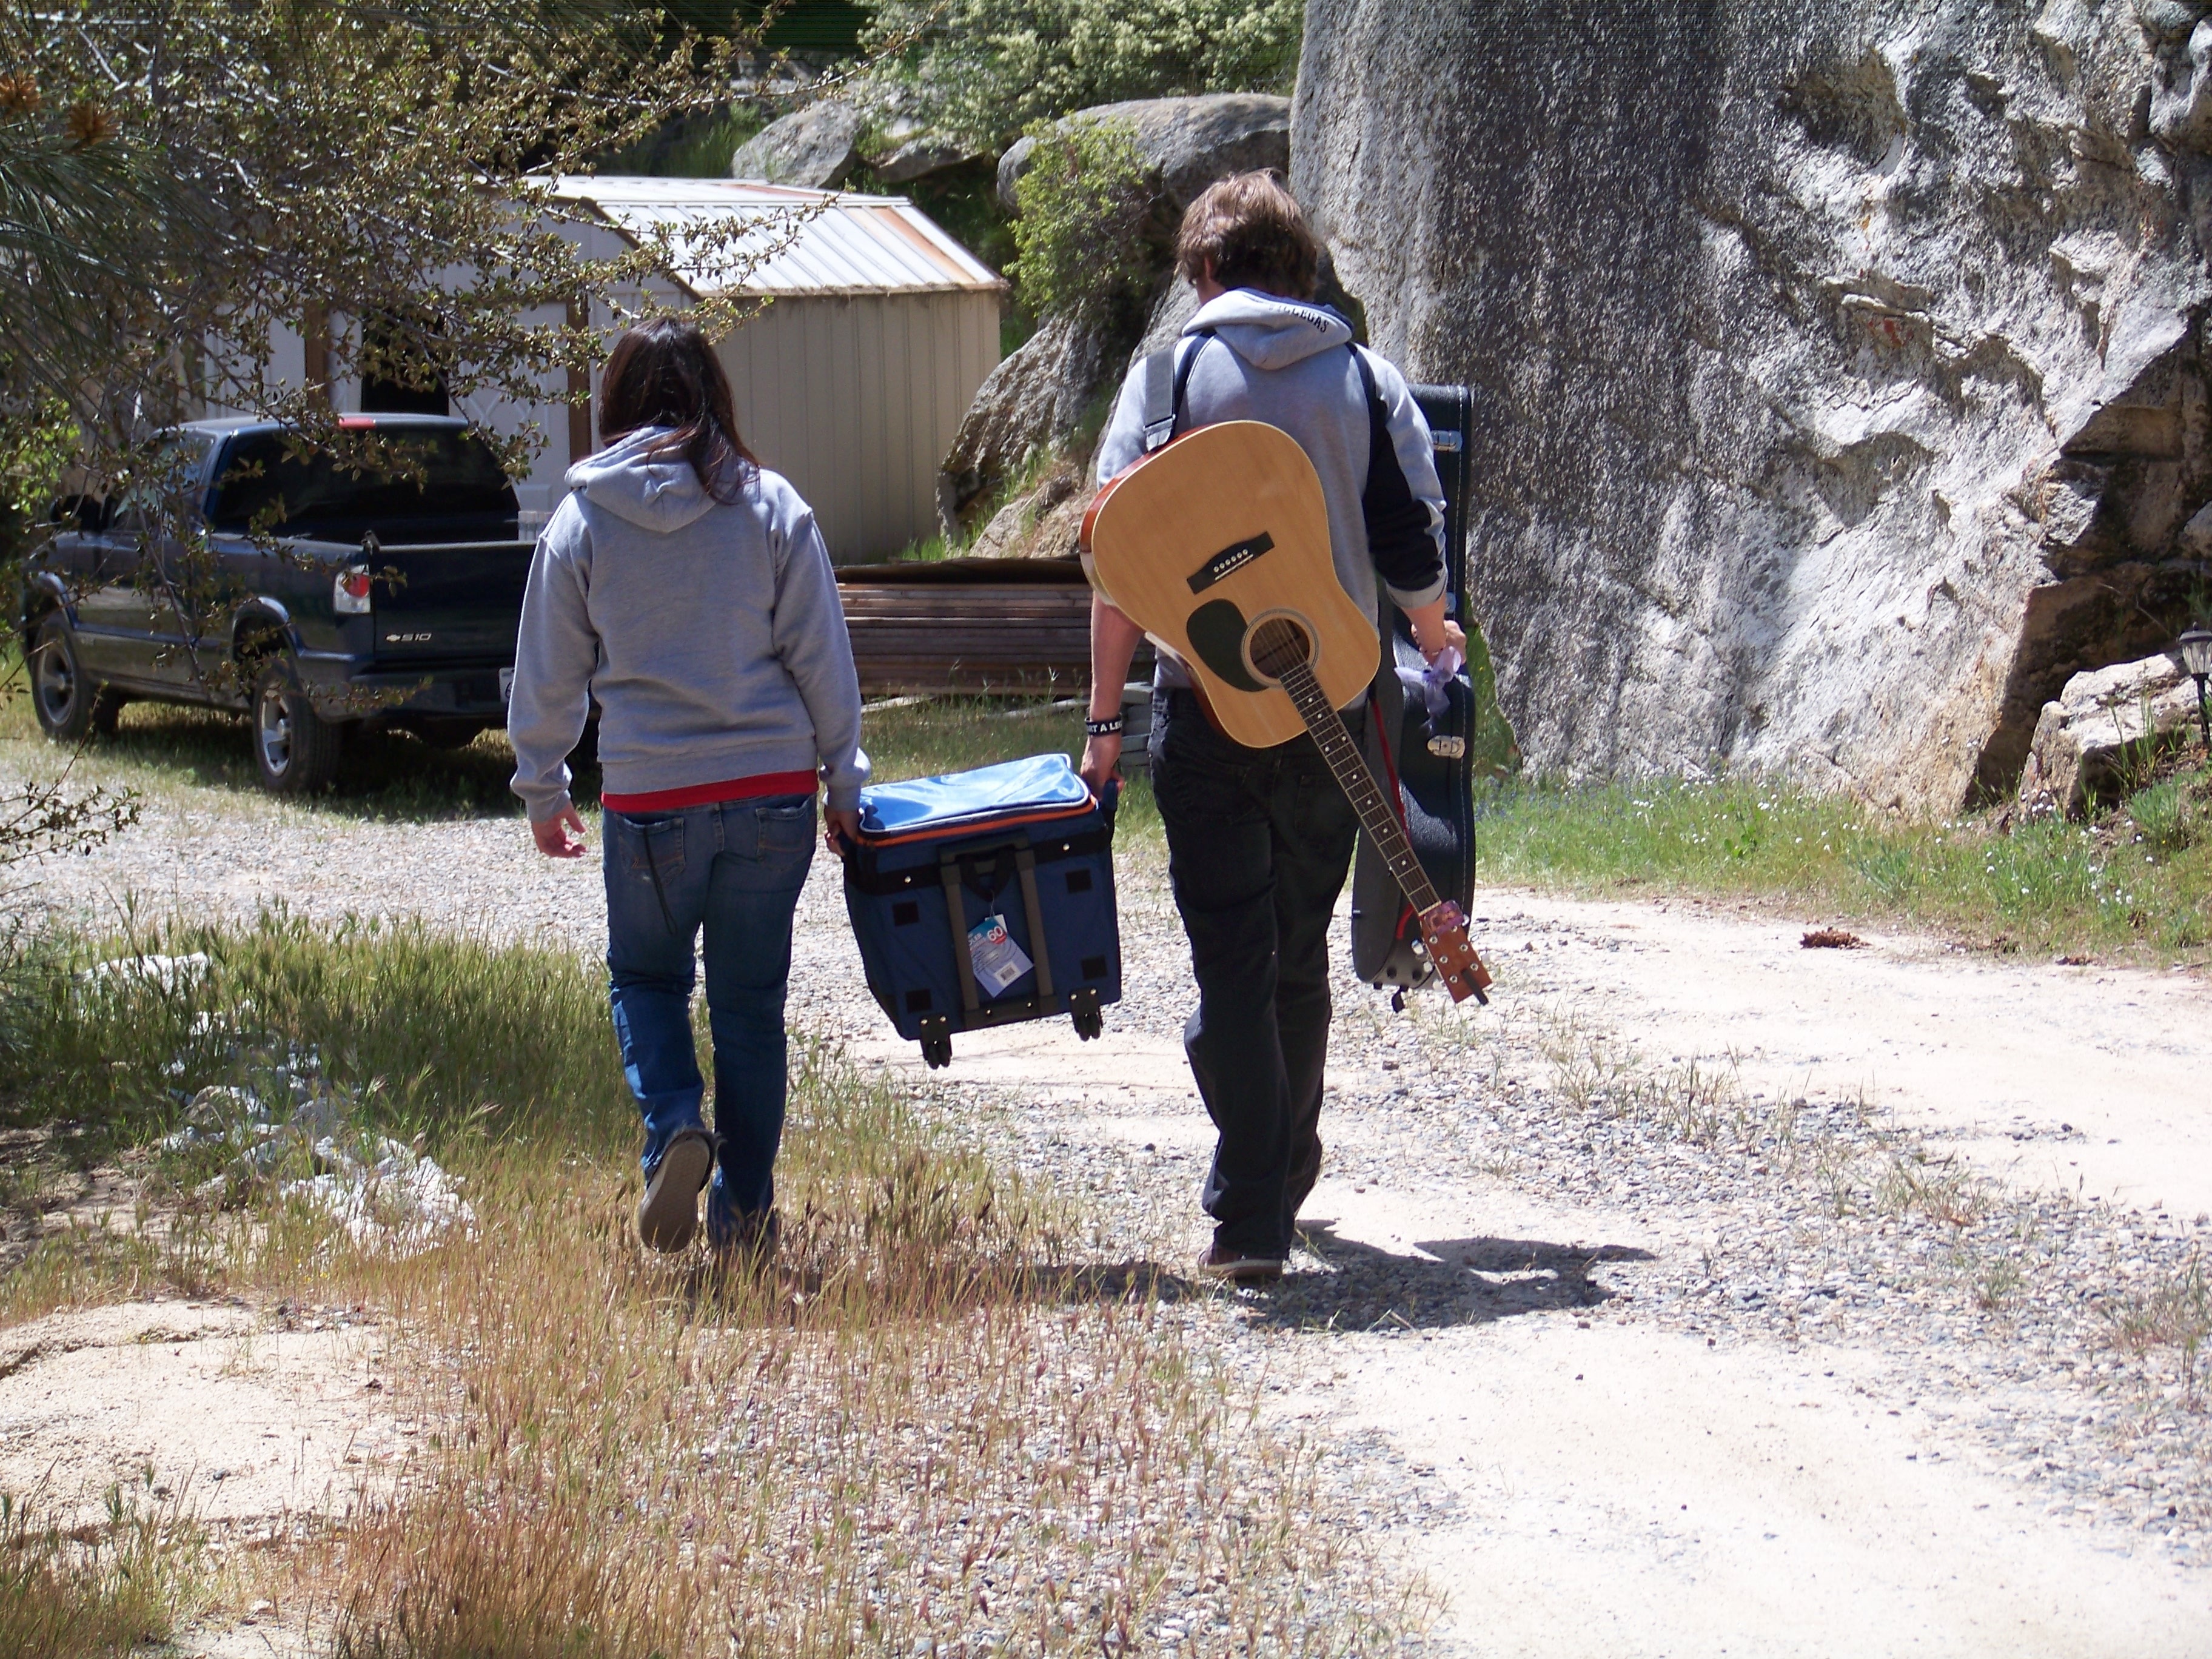
man, nature, outdoor, rock, walking, person, music, people, girl, woman, road, hiking, street, countryside, guitar, adventure, summer, vacation, travel, male, recreation, female, walk, young, relax, instrument, artist, fashion, freedom, musician, lifestyle, acoustic, caucasian, happy, sports, back, backpacking, way, adult, outdoor recreation, ice chest